The High Llamas

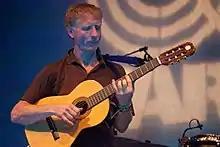
O'Hagan performing with the High Llamas in Spain, 2011

The High Llamas started recording for the Duophonic and Drag City record labels with "Buzzle Bee" (2000), which saw the band experimenting more with their sound, while "Beet, Maize & Corn" (2003) eschewed electric guitars and synthesizers in favor of string and brass arrangements. The latter marked the arrival of an additional member, Pete Aves, on guitars and banjo. Unterberger referred to "Beet, Maize & Corn" as "a high achievement for the Llamas with both critics and fans." In "The Rough Guide to Rock" (2003), music critic Nig Hodgkins commented that despite "adventurous breakthroughs by previously obscure American bands such as Mercury Rev and the Flaming Lips," the High Llamas failed to attract a comparative following and were seen as "a little too esoteric and experimental to threaten a mainstream that had once warmed to the strong melodies of "Gideon Gaye"."